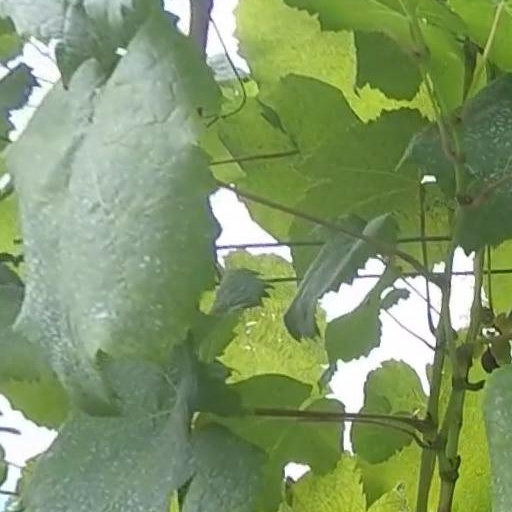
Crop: grape